Konstantin Päts

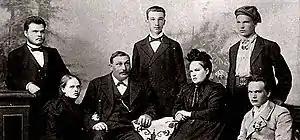
Päts with his family (from left): brother Nikolai, sister Marianna, father Jakob, brother Voldemar, mother Olga, brother Peeter, and Konstantin Päts (far right).

Päts' patrilineal ancestors originated from the village of Holstre near Viljandi, Estonia. His father, Jakob (Jaagup) Päts (1842–1909), was a housebuilder from Heimtali, near Viljandi. Konstantin's mother, Olga Päts ("née" Tumanova; 1847–1914), was an orphan. According to some sources, she was raised in the Russian-speaking Razumovsky family (and her adoptive father was at one time the mayor of Valga in the then Governorate of Livonia). Other sources indicate that she may have grown up with the Krüdener family instead, and that the adoptive father was her uncle Baron Krüdener; however, it is more likely that she served the Krüdener family later as a governess. Jakob and Olga met while they were both working for the Krüdener family.